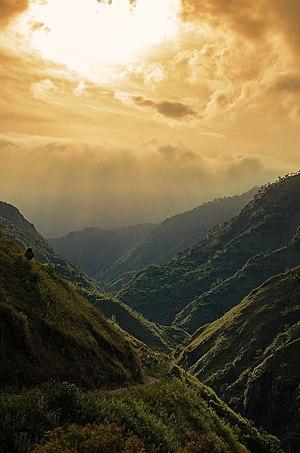
Besao est une municipalité de 5ᵉ classe située dans la Mountain Province aux Philippines. Selon le recensement de 2010 elle est peuplée de 7 818 habitants. Le nom de cette ville viendrait de l'ilocano « Buso » qui signifie « coupeur de tête ».